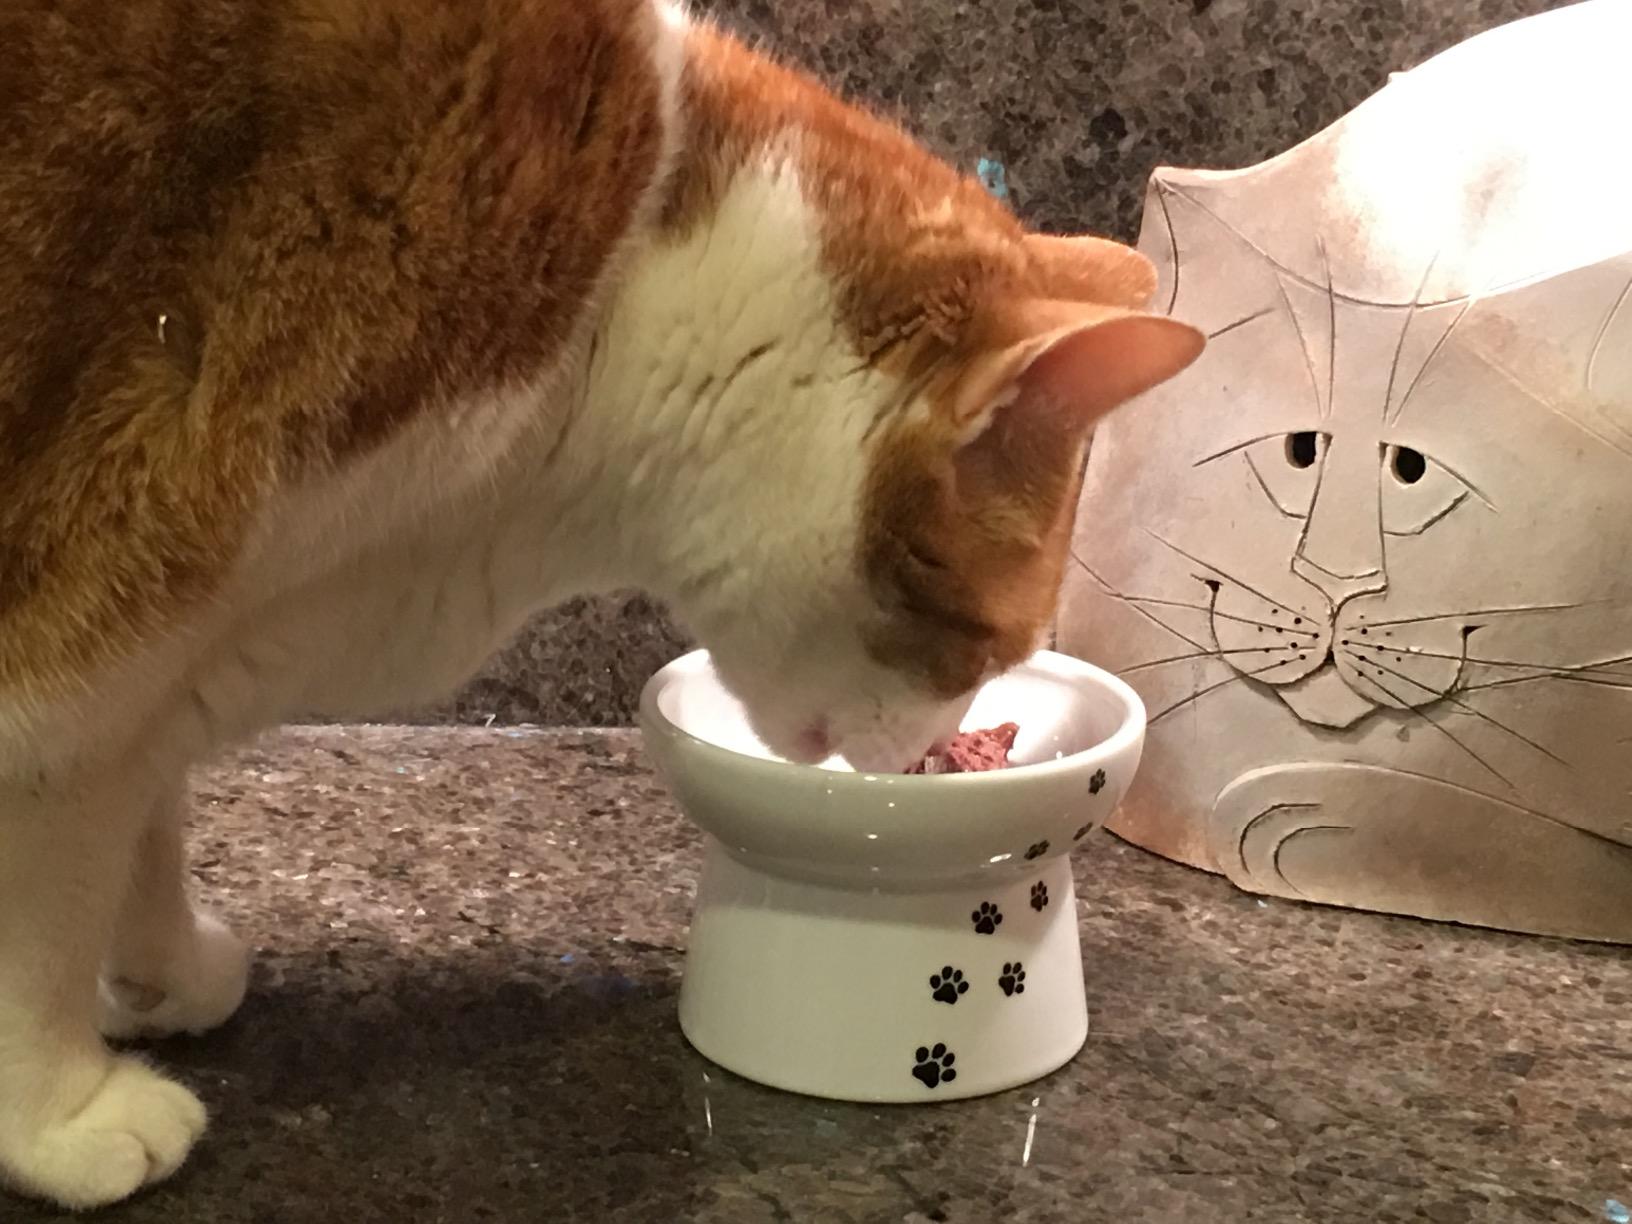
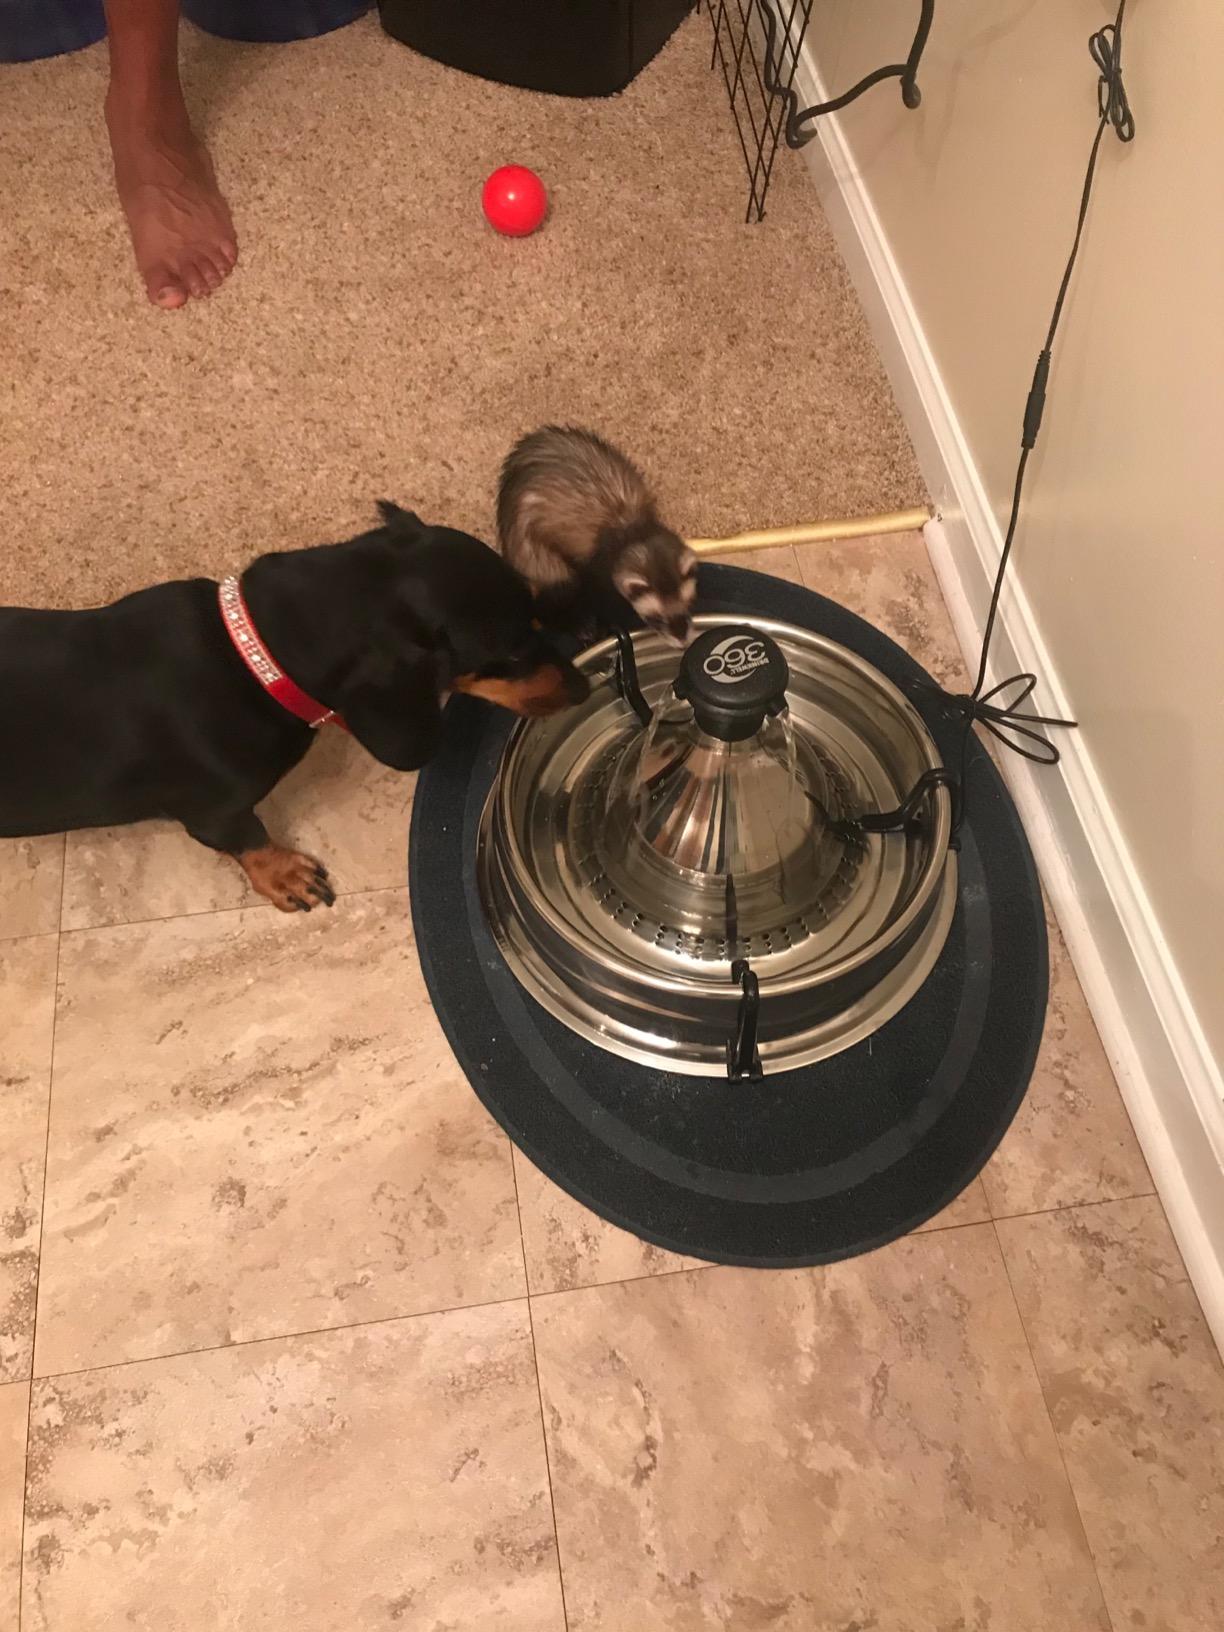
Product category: items_bowl
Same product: no